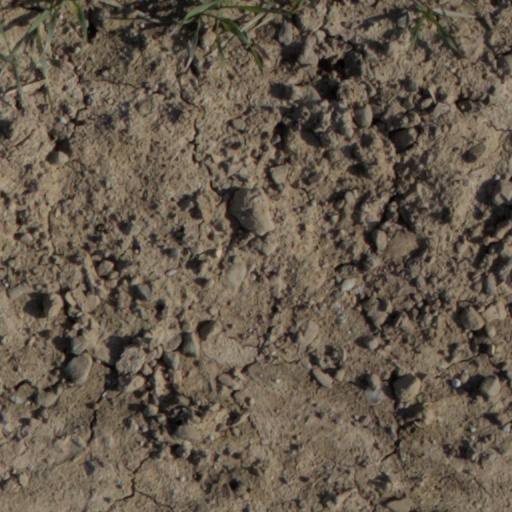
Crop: wheat